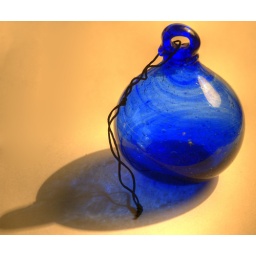
A blue glass bauble, in HDR. Comprised of 3 compositions.